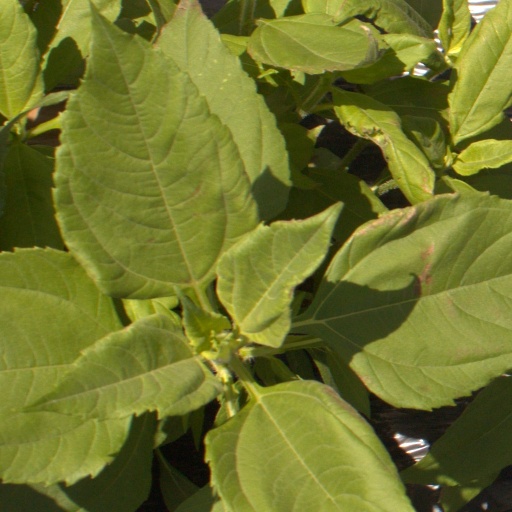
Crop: Jerusalem artichoke